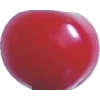
Label: cherry_sour